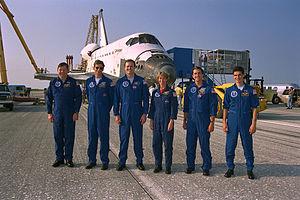
STS-94 est la vingt-troisième mission de la navette spatiale Columbia.